Lost Soul (band)

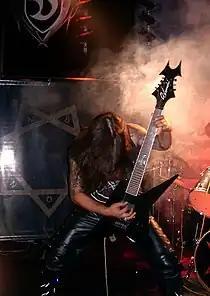
Piotr Ostrowski - former Lost Soul's guitar player during the concert, 11 September 2005.

On 3 March 2003 "Übermensch (Death of God)" was released worldwide and Lost Soul embarked on Empire Invasion Tour with Dies Irae, Hate and Esqarial. After that tour Paweł Michałowski left the band and was replaced by returning member, Tomasz Fornalski. In April 2004 this line-up recorded in Hertz Studio the third full length album entitled "Chaostream", where for the first time Lost Soul decided to use 7-string guitars during recordings. In July Tomasz Fornalski quit and was replaced by Damian "Czajnik" Czajkowski. In October Lost Soul took part in Blitzkrieg II tour playing together with Vader, CETI and Crionics in 17 cities in Poland.